Raphael Semmes

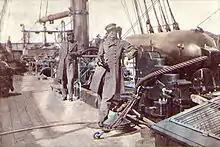
Semmes and John McIntosh Kell

After appointment to the Confederate Navy as a commander and a futile assignment to purchase arms in the North, Semmes was sent to New Orleans to convert the steamer "Habana" into the cruiser/commerce raider . In June 1861, Semmes, in "Sumter", outran , breaching the Union blockade of New Orleans, and then launched a brilliant career as one of the greatest commerce raider captains in naval history.